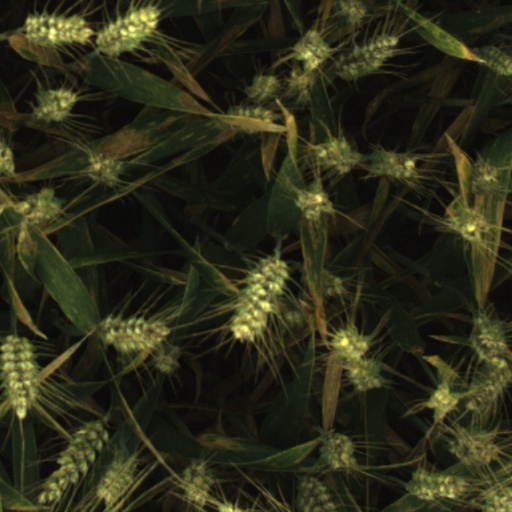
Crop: wheat